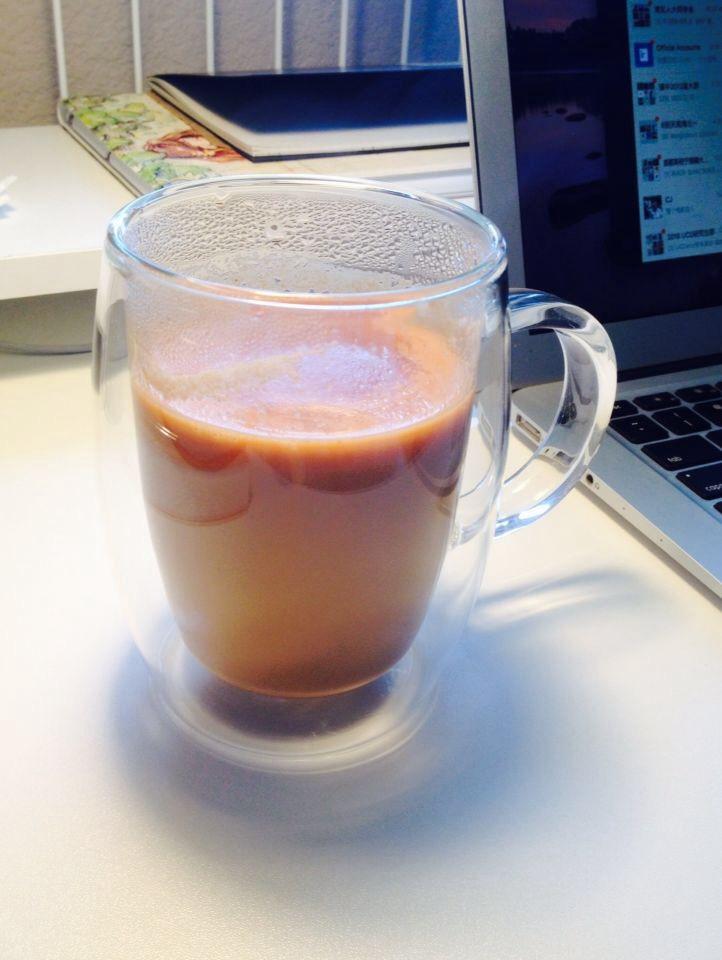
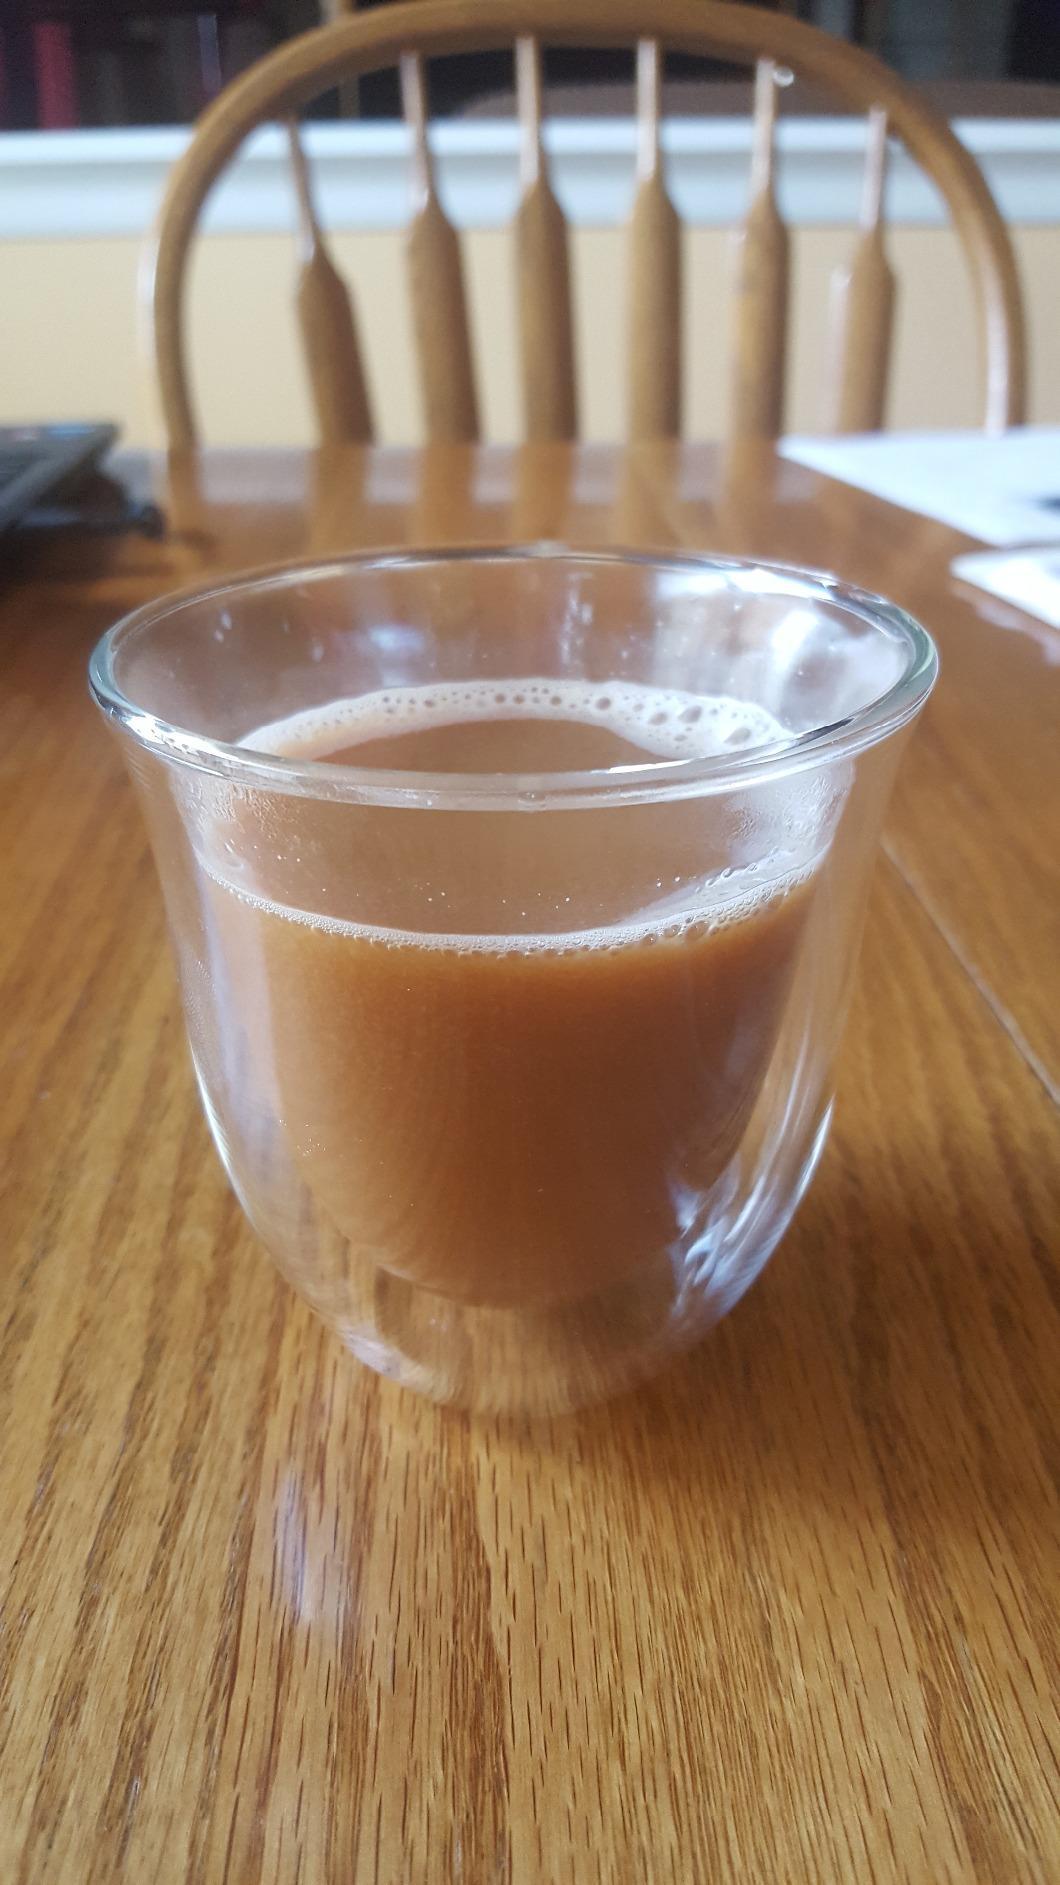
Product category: items_mug
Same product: no